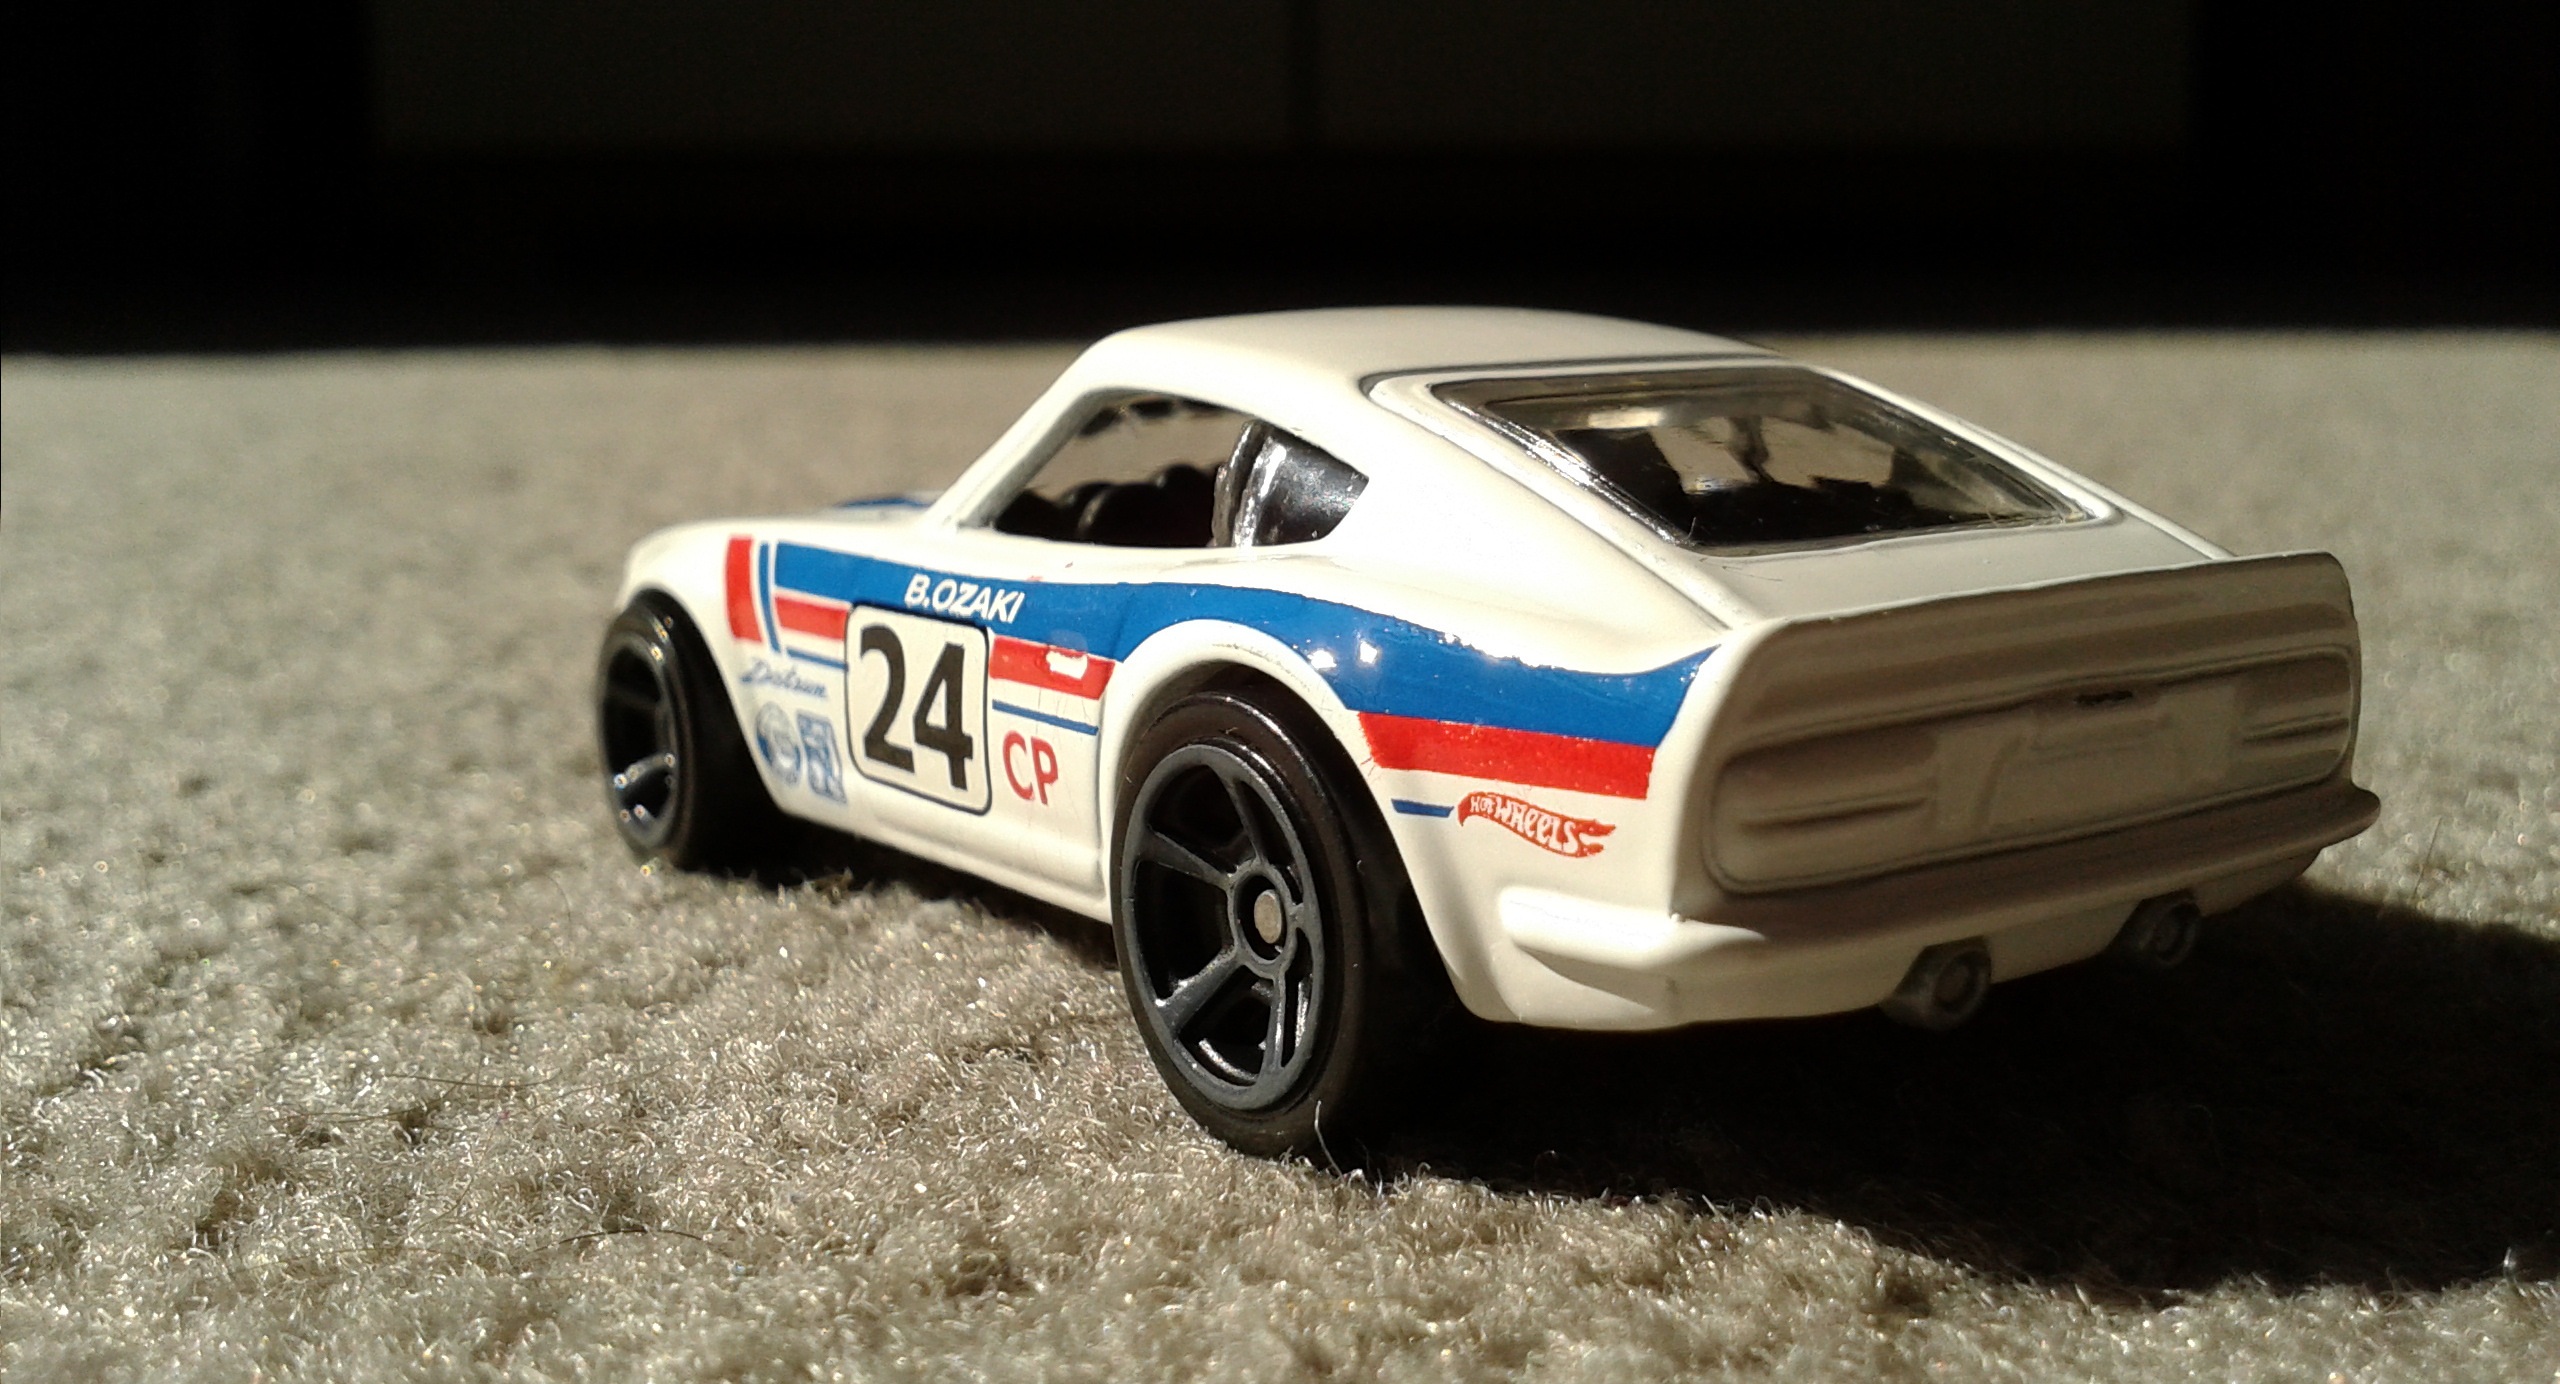
car, vehicle, sports car, race car, supercar, coupe, nissan, diecast, datsun, 240z, model car, land vehicle, hot wheels, automobile make, performance car, stock car racing, fairlady